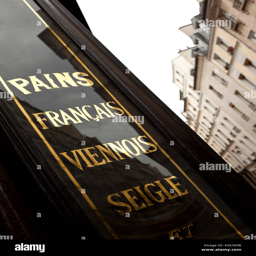
old retro signs on the facade of a bakery